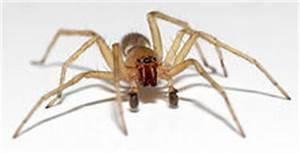
spider